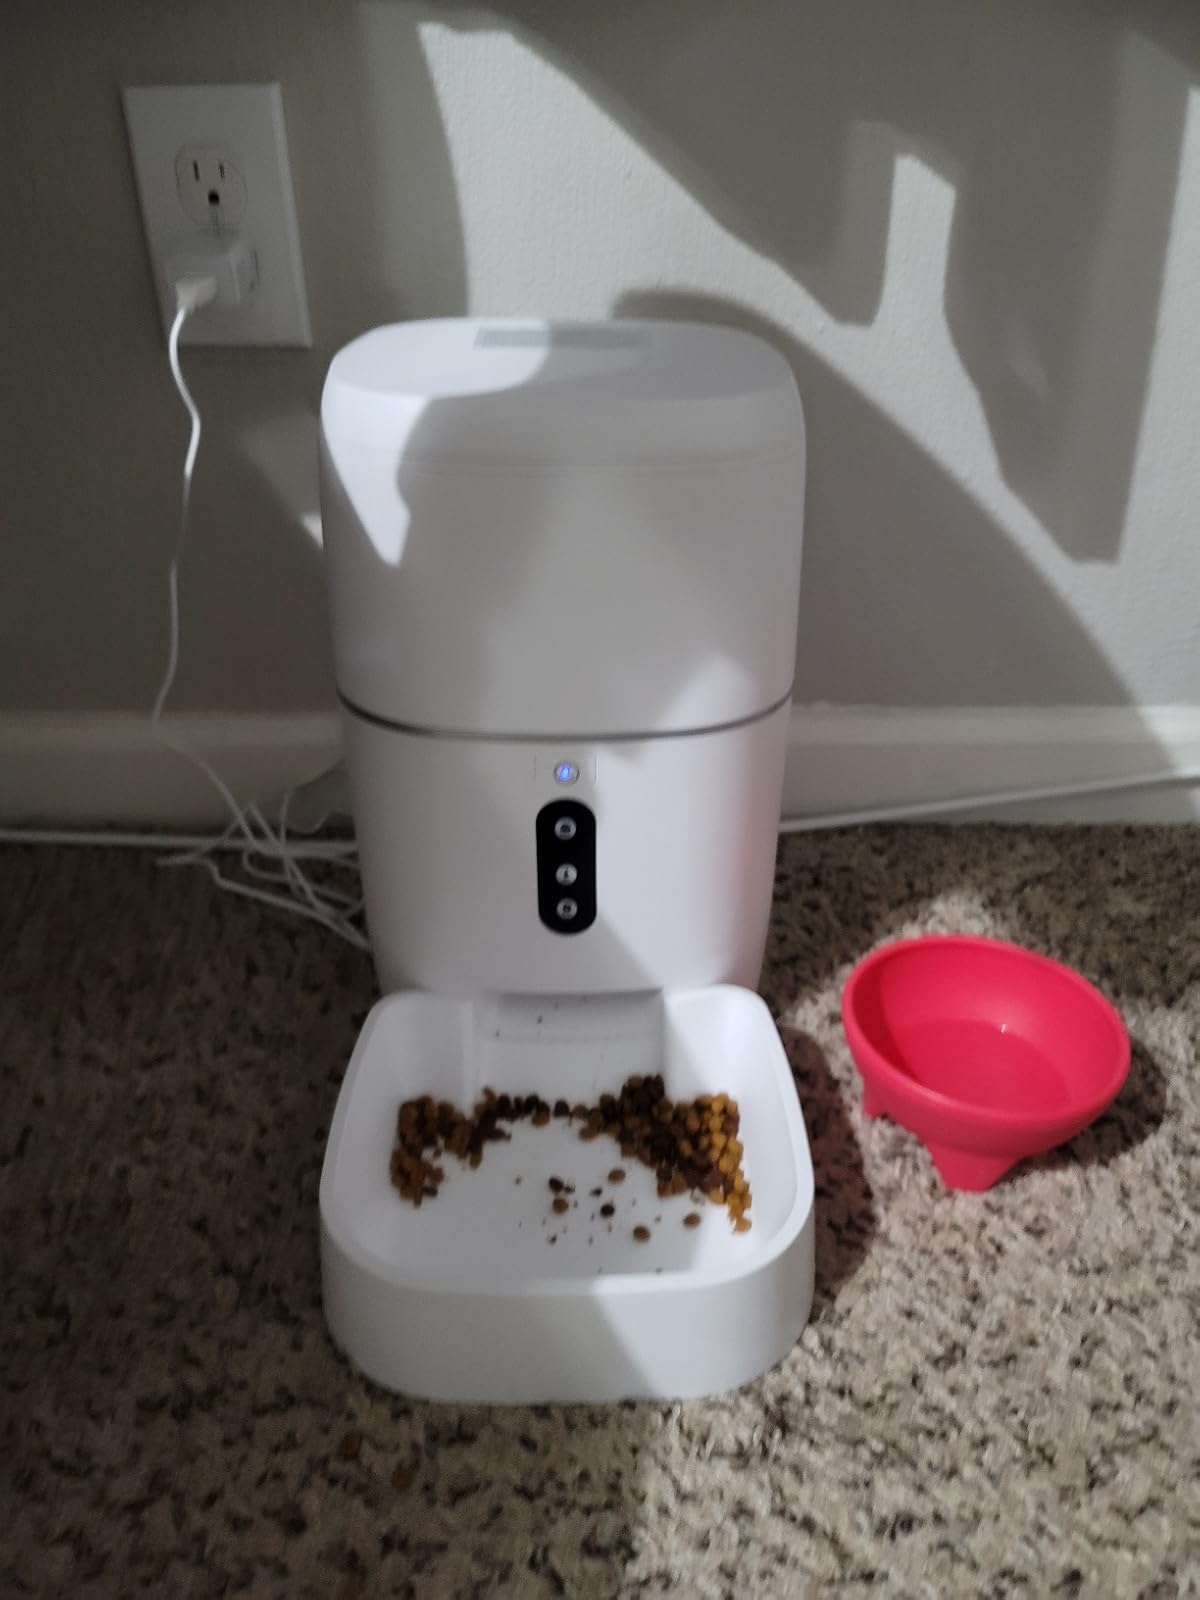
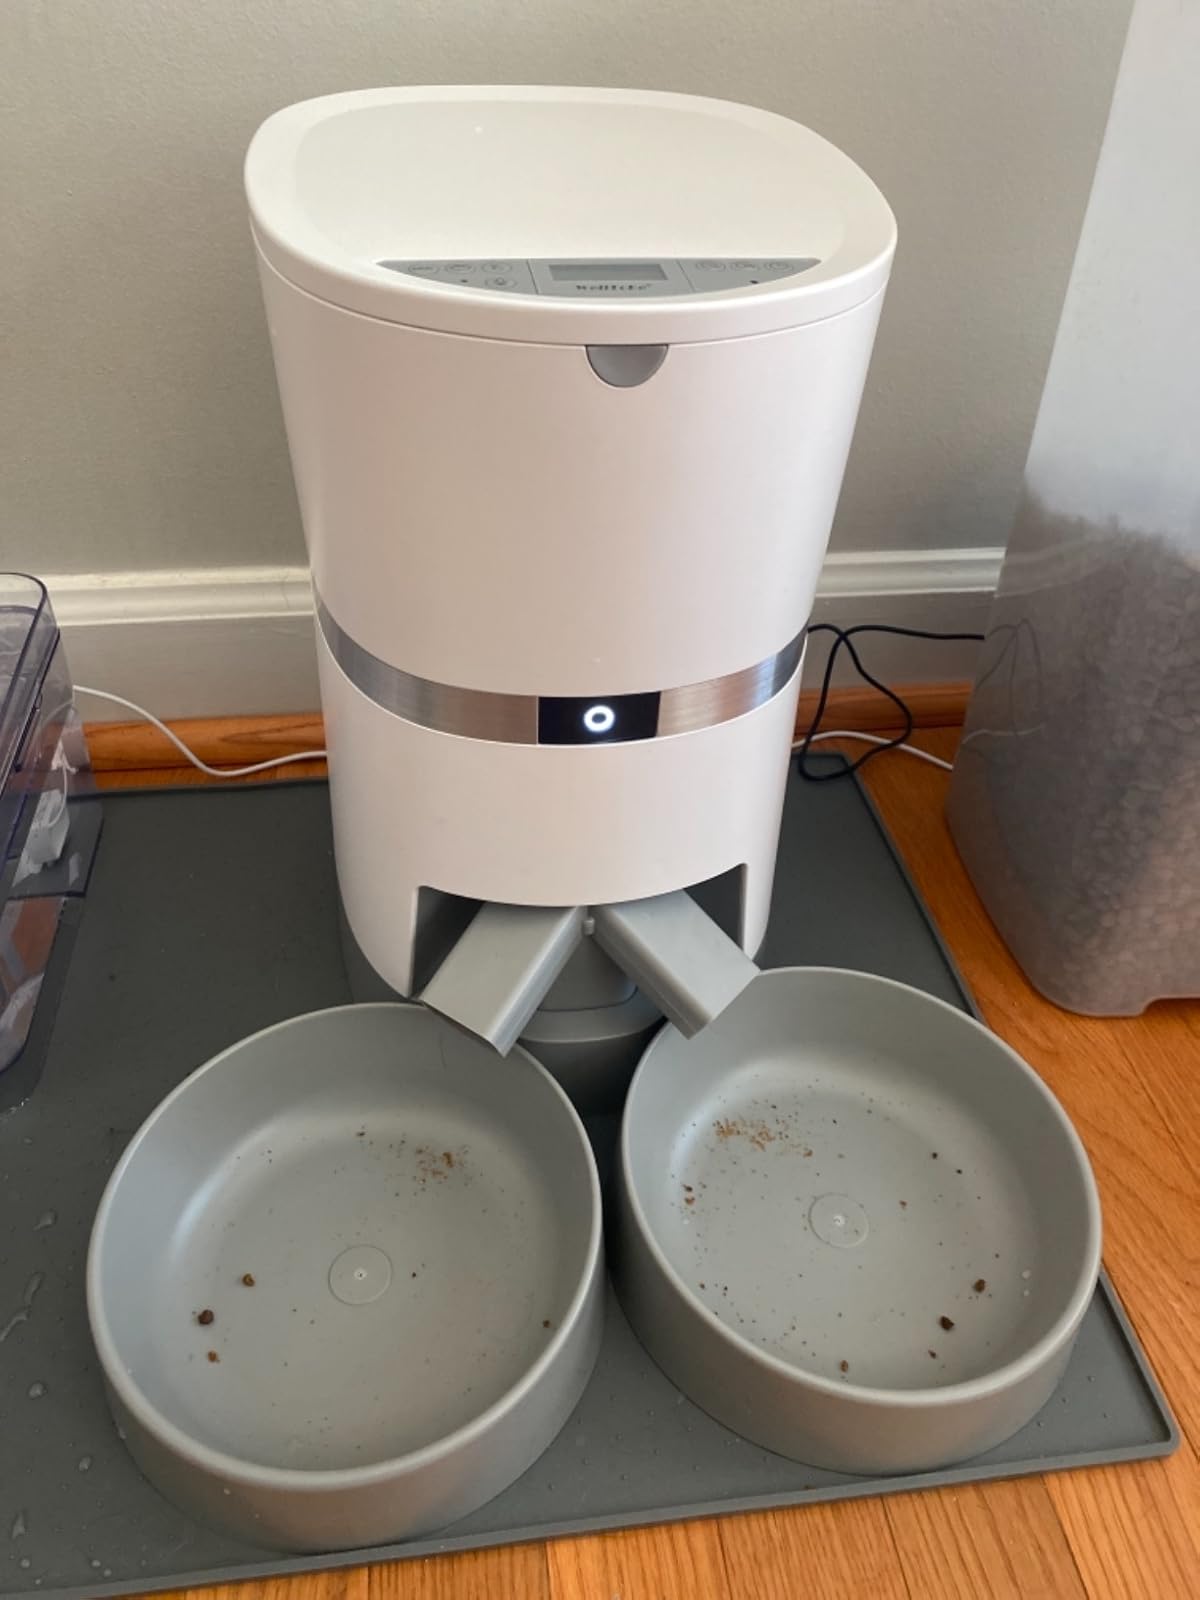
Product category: items_feeder
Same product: no